Brandon Knight (basketball)

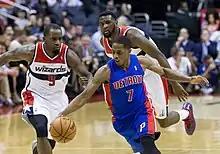
Knight with the Pistons in February 2013

Knight was selected by the Detroit Pistons with the eighth overall pick in the 2011 NBA draft. In May 2012, he earned NBA All-Rookie First Team honors, becoming the first Pistons' rookie since Grant Hill (1994–95) to be named to the NBA All-Rookie First Team. Knight's 847 points were the second-most by a Pistons' rookie since the 1985–86 season and his 12.8 points per game were the fourth-highest average by a Pistons' rookie since the 1980–81 season.